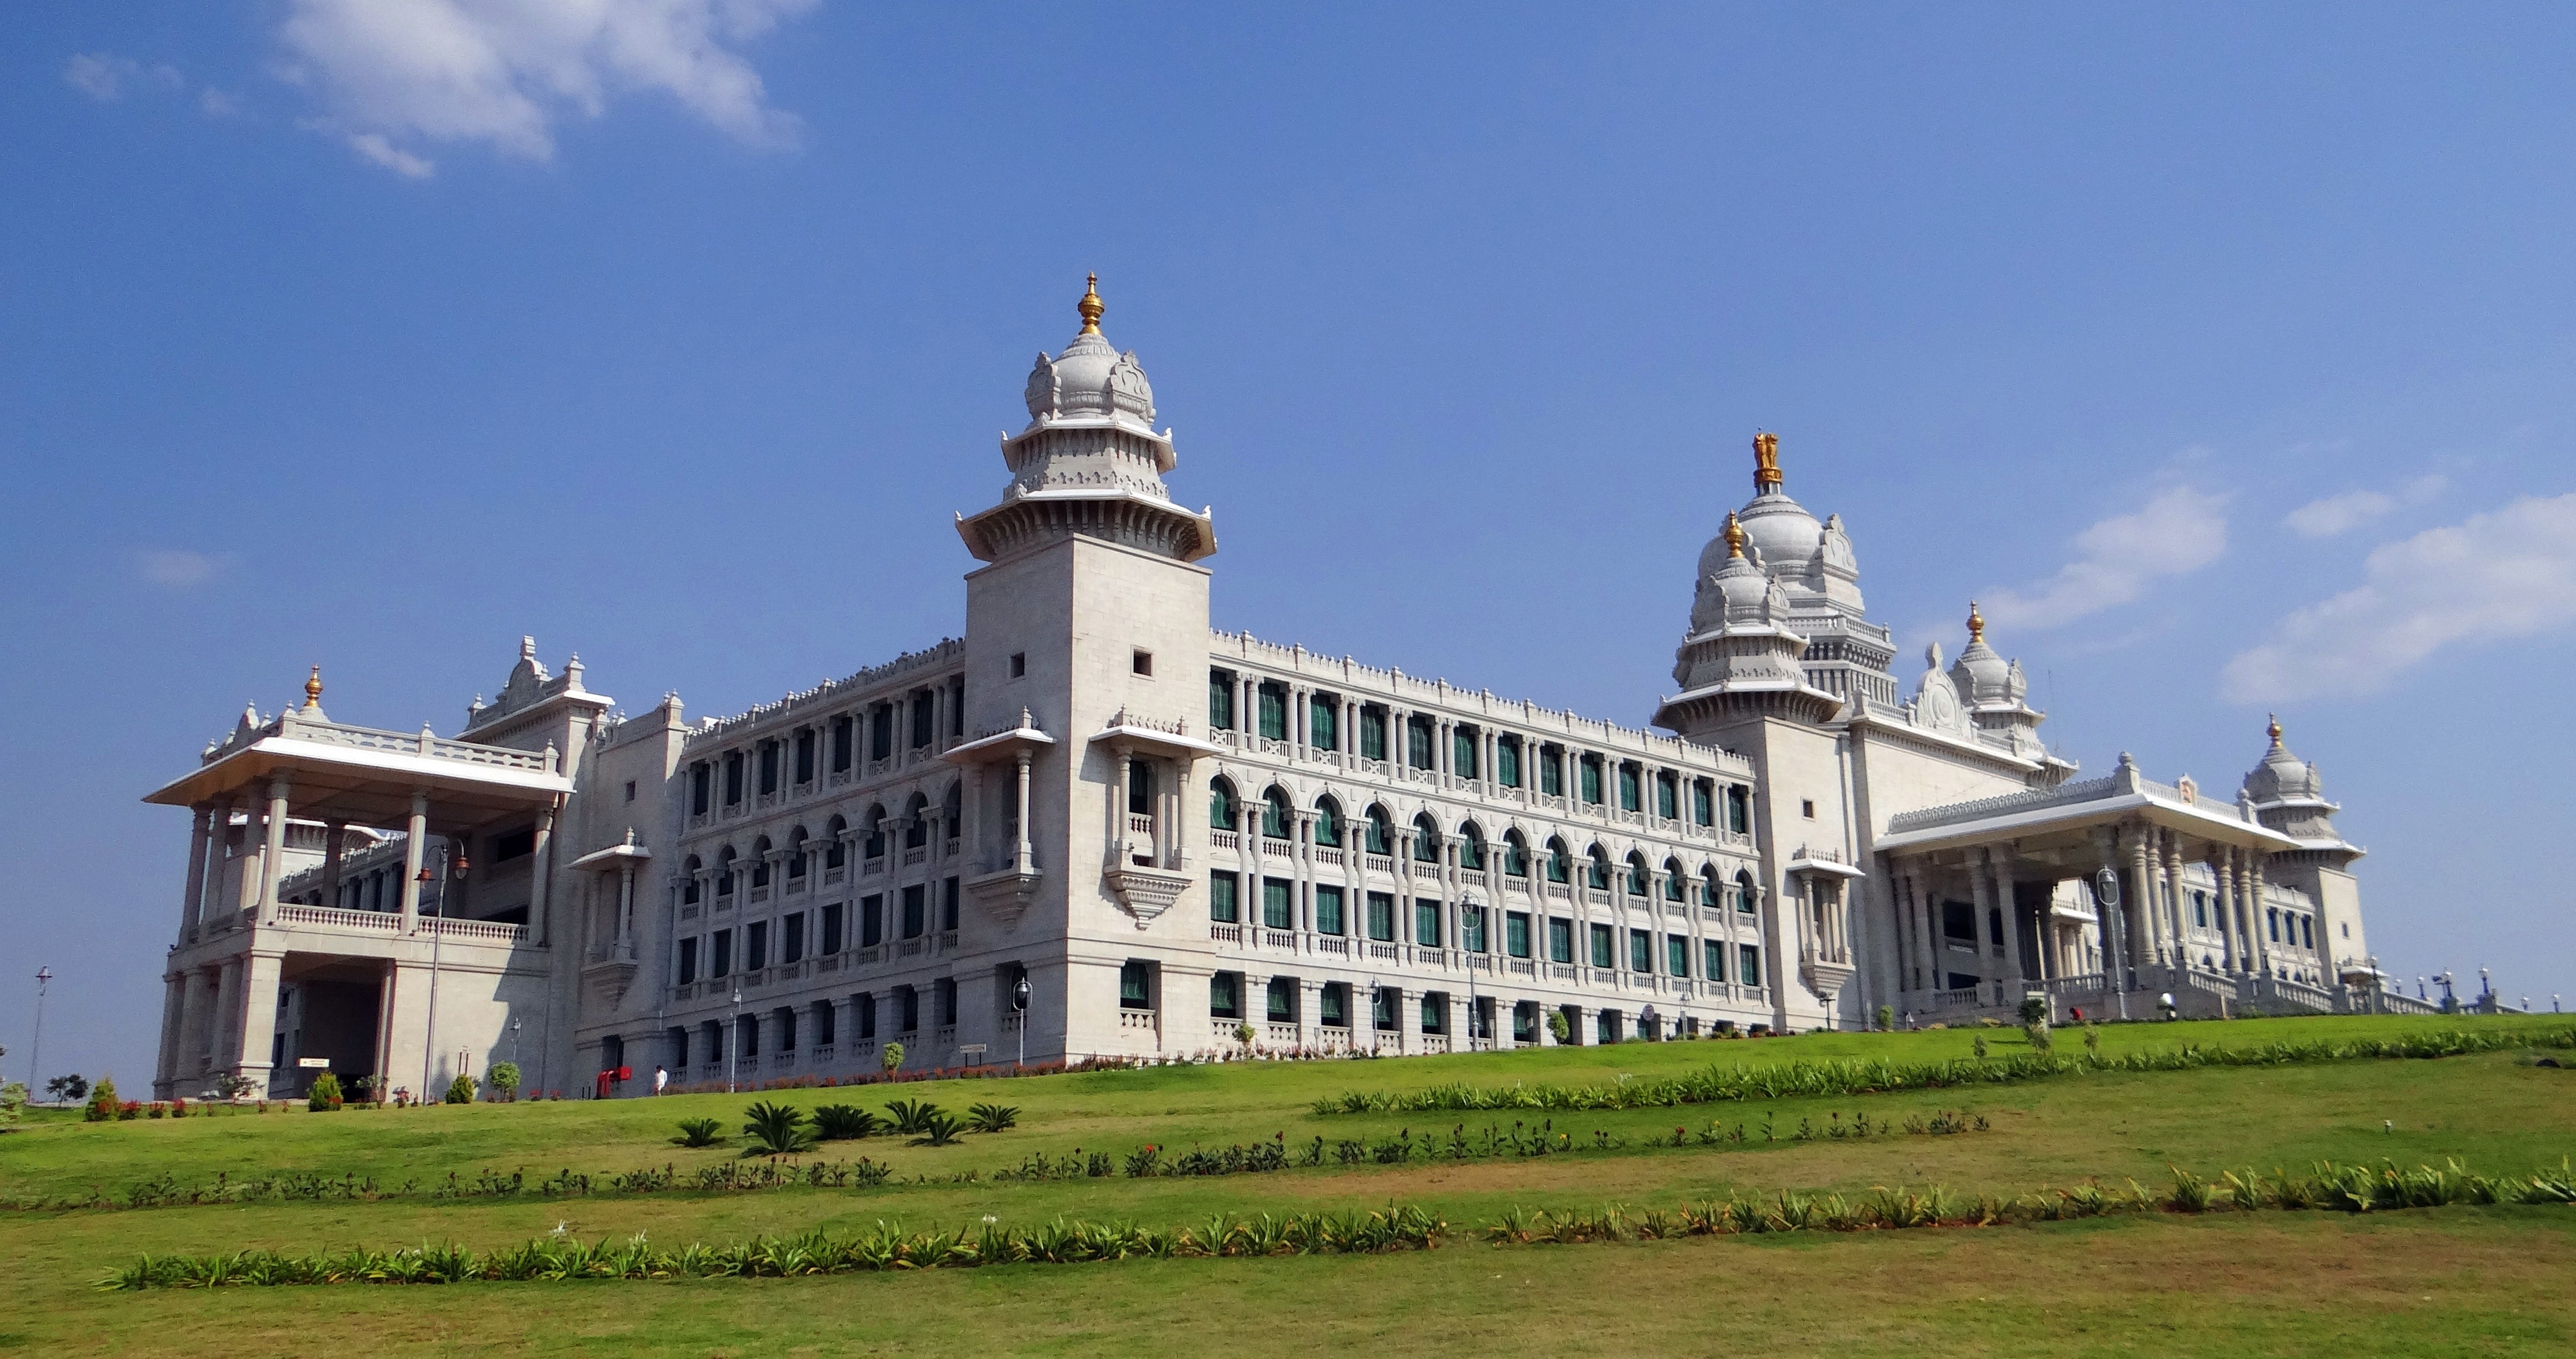
architecture, building, chateau, palace, tower, landmark, facade, india, estate, legislature, karnataka, stately home, belgaum, legislative building, suvarna vidhana soudha